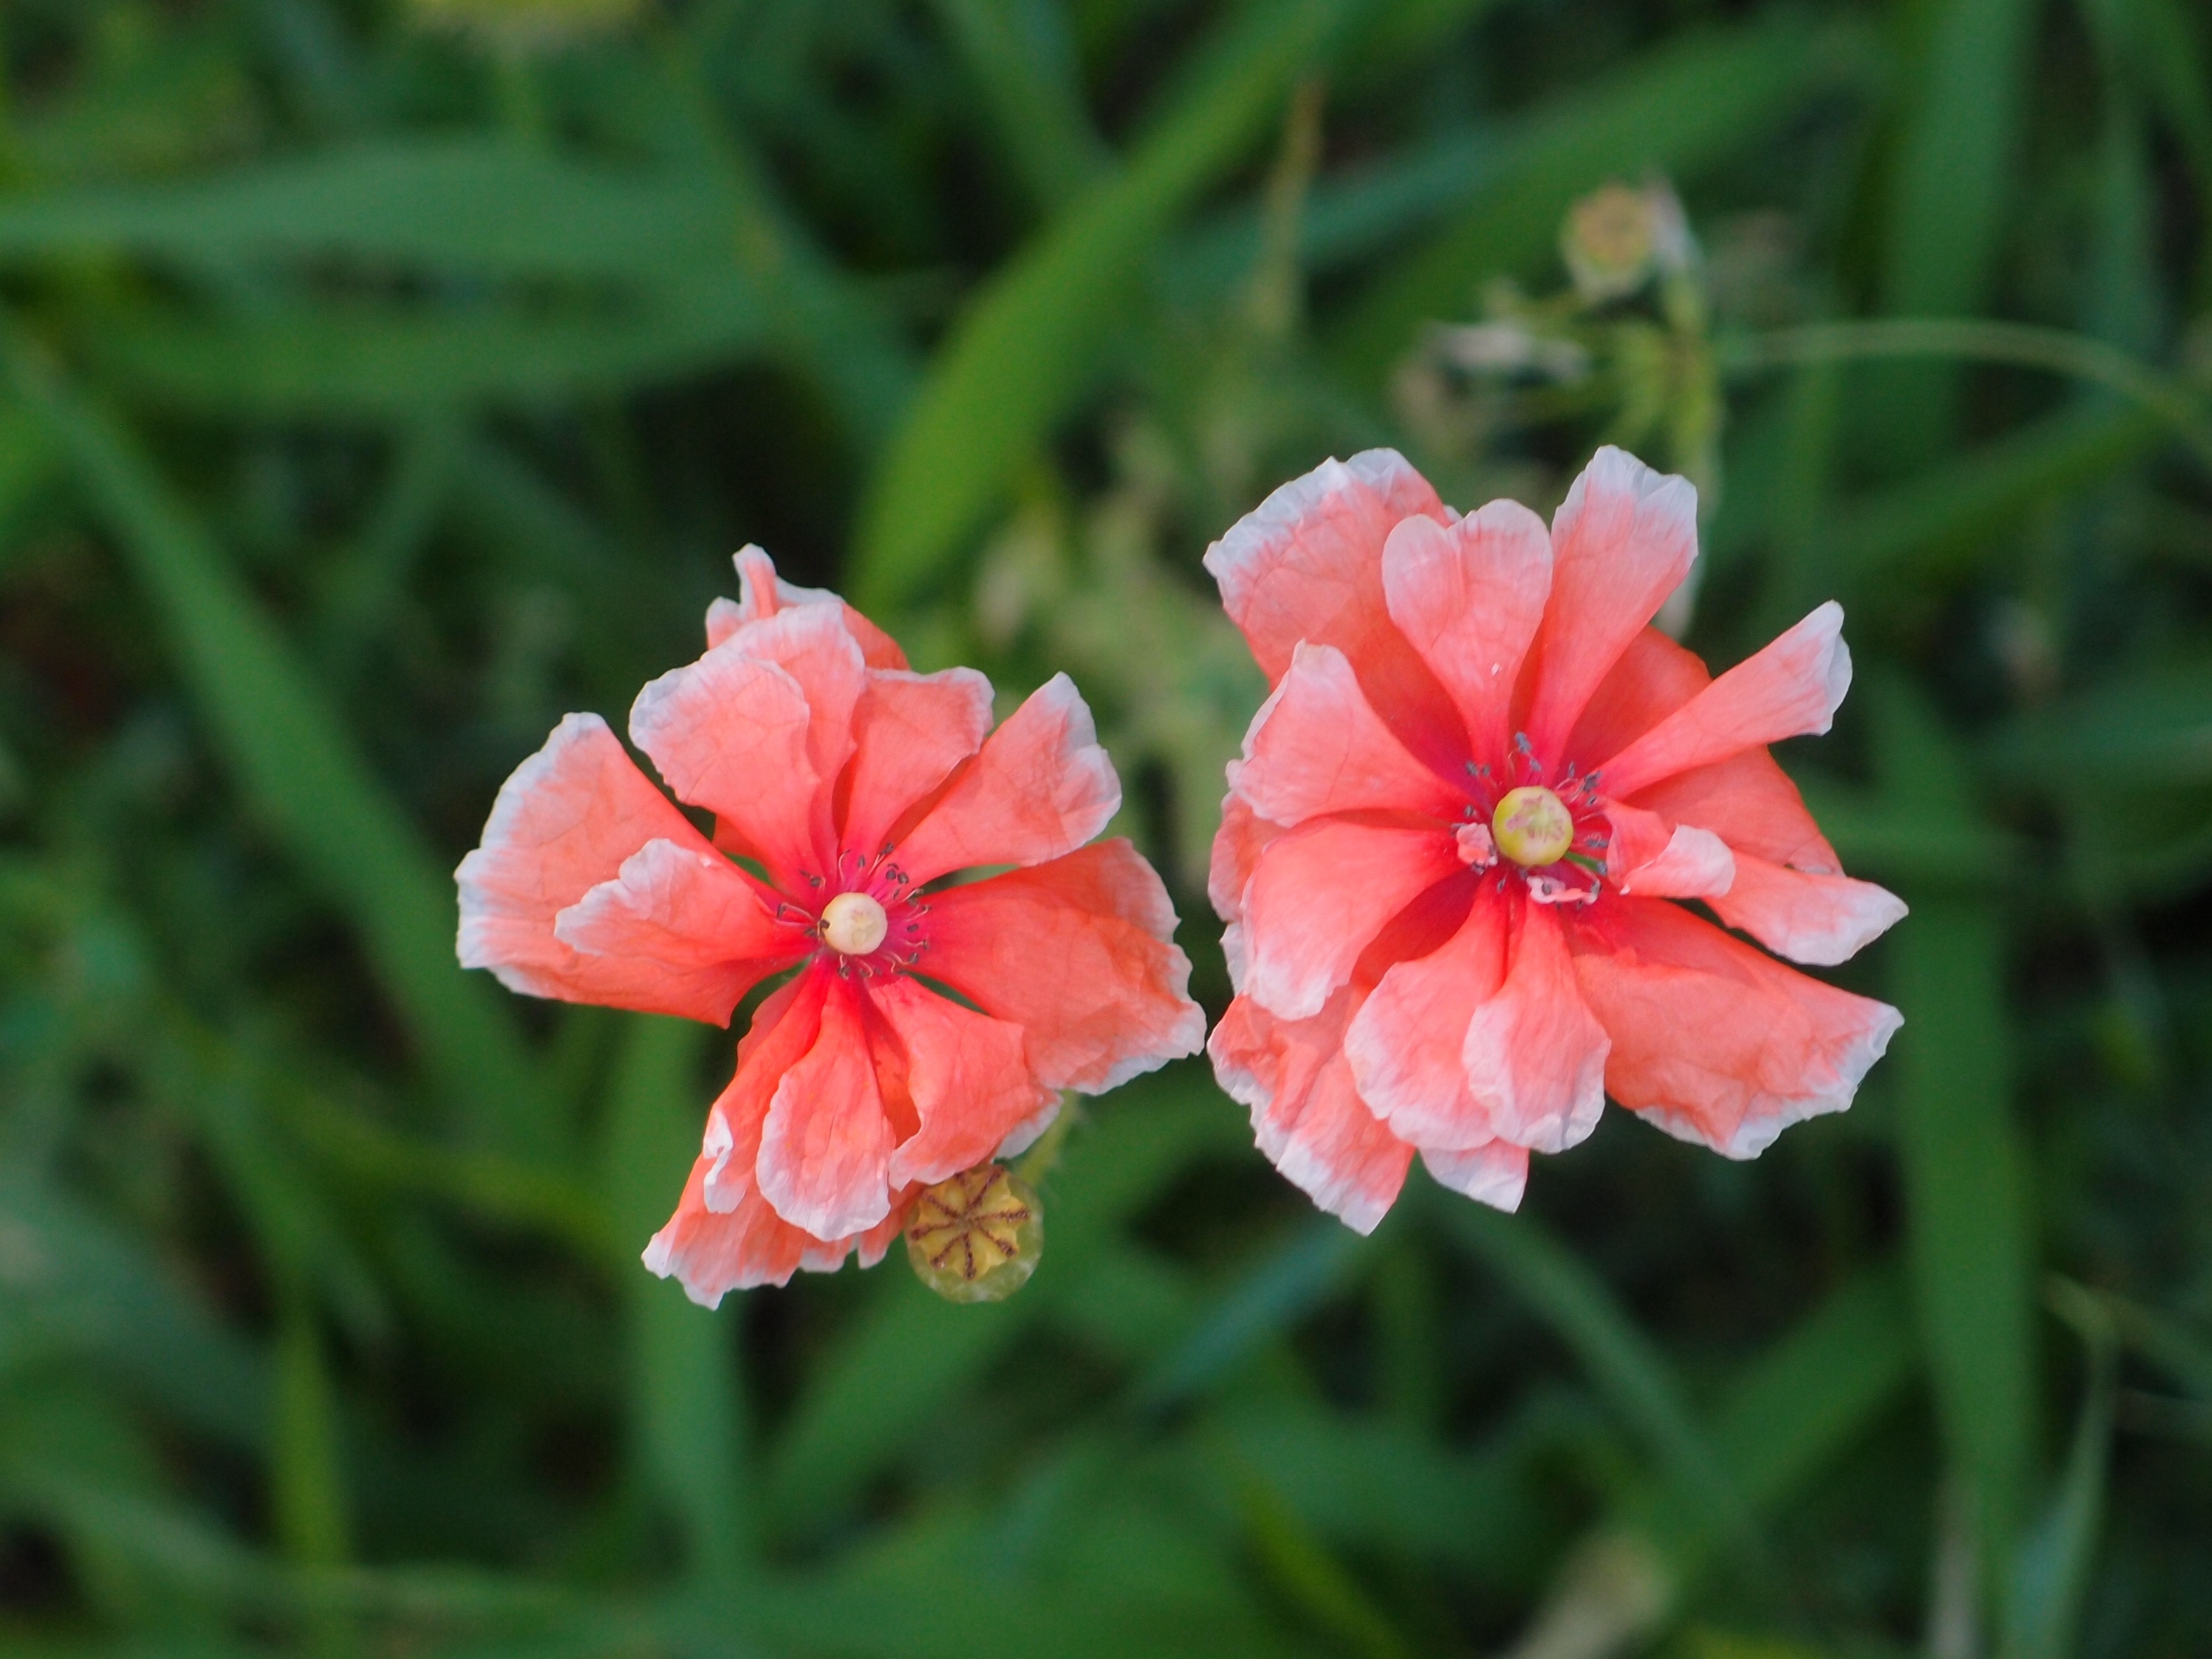
plant, flower, petal, red, botany, closeup, flora, wildflower, flowers, red flower, maki, dianthus, gladiolus, macro photography, summer flowers, flowers of the field, flowering plant, annual plant, land plant, pink family